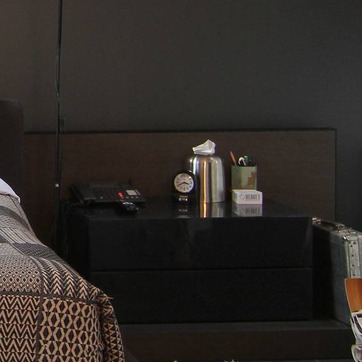
Material: glass